Question: Please indicate a possible affordance area of baseball bat that can be used for swinging
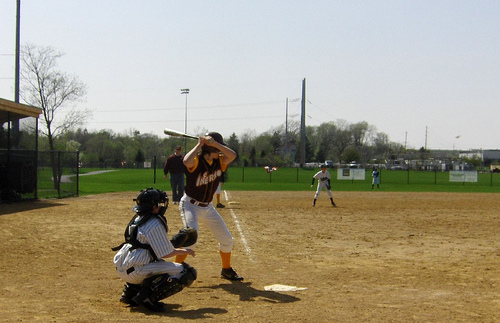
Answer: [190.357, 134.701, 213.753, 144.978]